Emmonsite

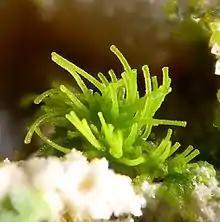
Emmonsite crystal spray from the Moctezuma Mine (3 mm image width)

Emmonsite was first described in 1885 for an occurrence in the Tombstone District, Cochise County, Arizona. It was named for the American geologist, Samuel Franklin Emmons, (1841–1911), of the United States Geological Survey.